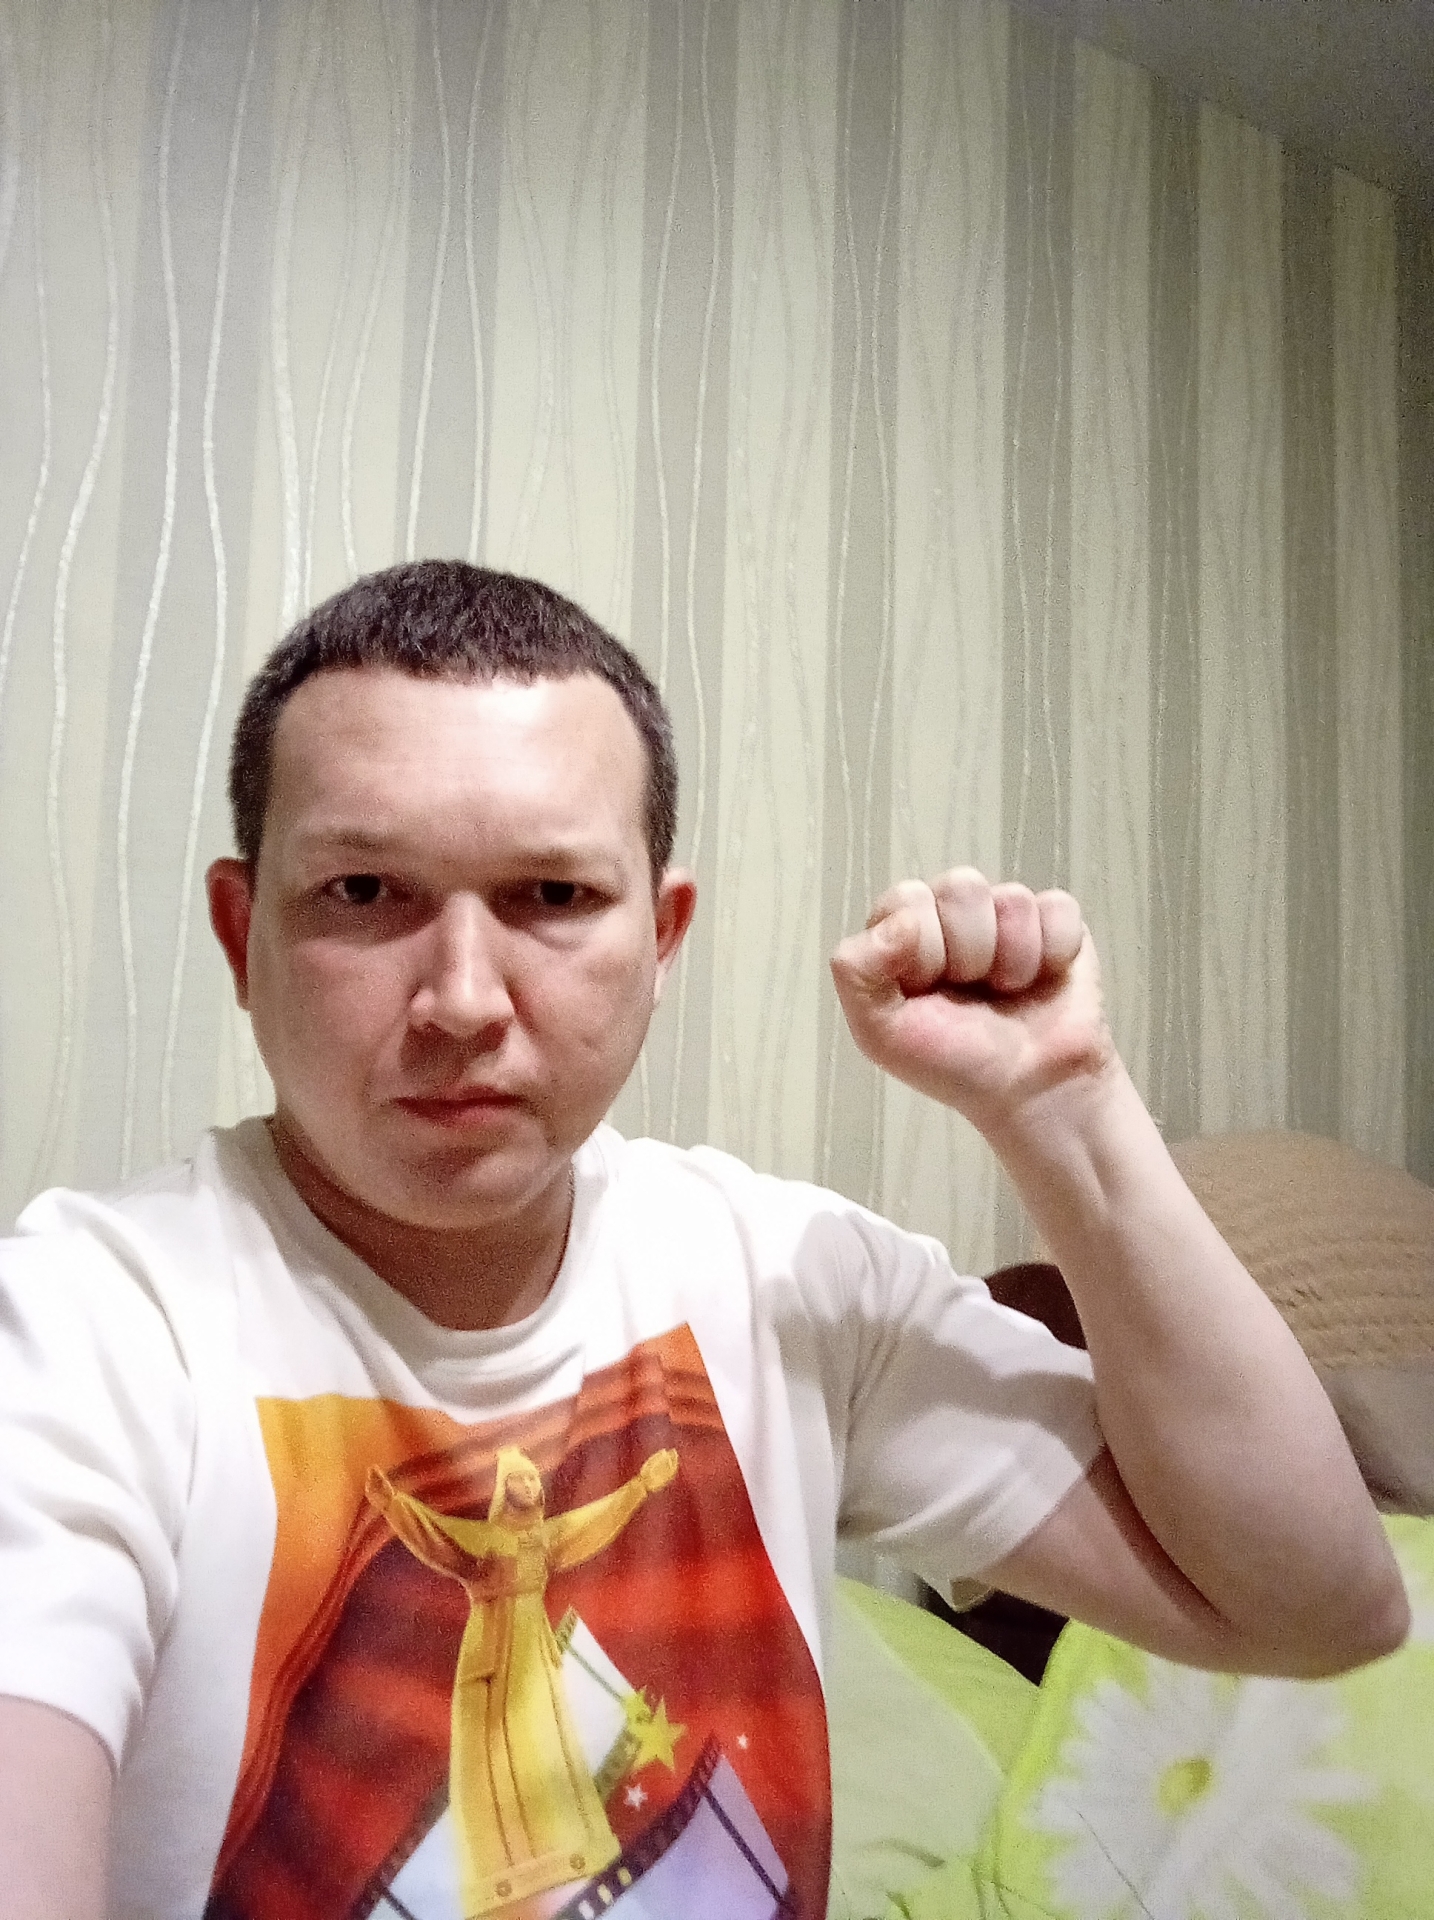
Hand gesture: fist